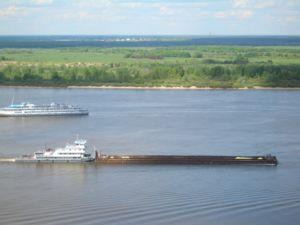
La Volga est le plus grand fleuve d'Europe. Avec ses affluents, il draine plus d'un tiers de la surface de la Russie européenne. La Volga prend sa source dans les collines de Valdaï à 228 mètres d'altitude entre Moscou et Saint-Pétersbourg avant de se jeter dans la mer Caspienne après un long parcours de 3 690 km. Le fleuve est navigable sur presque toute sa longueur grâce à d'énormes aménagements réalisés pour l'essentiel durant la seconde moitié du XXᵉ siècle. Son bassin versant, d'une superficie de 1 350 000 km², rassemble une mosaïque de peuples. La vallée de la Volga concentre depuis la Seconde Guerre mondiale une part importante des activités industrielles de la Russie. La Volga joue également un grand rôle dans l'imaginaire russe et a inspiré de nombreux romans, tableaux et chansons, tels que Les Bateliers de la Volga.